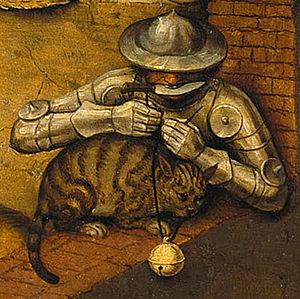
Les Proverbes flamands, appelé ou sous-titré Le Monde renversé ou encore La Huque bleue, est une peinture de Pieter Brueghel l'Ancien, datée de 1559, actuellement à la Gemäldegalerie de Berlin qui fait partie du corpus certain de l'Œuvre peint de Pieter Brueghel l'Ancien. Il existe un autre tableau, Douze proverbes flamands, attribué également à Brueghel l'Ancien mais dont l'attribution est incertaine.